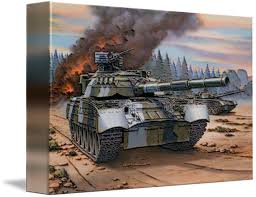
Label: Tank